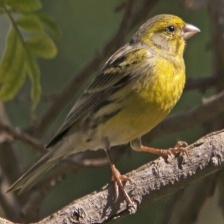
Species: CANARY
Scientific name: SERINUS CANARIA DOMESTICA